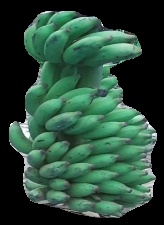
Variety: elakki-bale
Grade: grade3